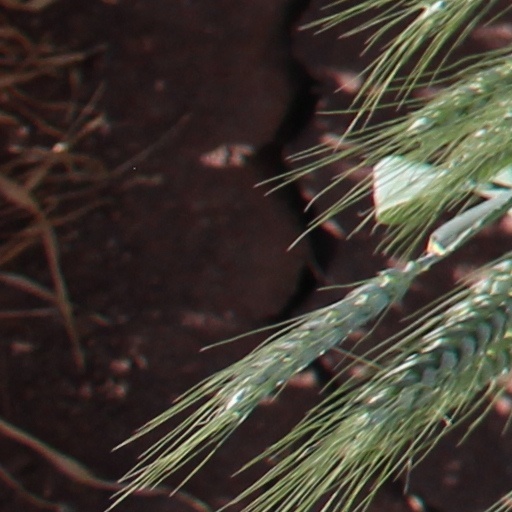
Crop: wheat